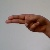
The image shows a hand gesture representing the letter 'H' in Indian Sign Language.